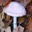
Label: mushroom